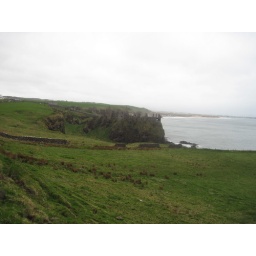
Tuesday, April 5 in Northern Ireland. County Antrim, Bushmill's Distillery, the Giant's Causeway and the coast of Northern Ireland by bus